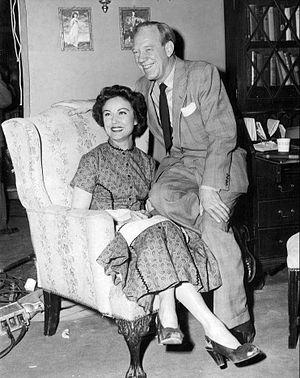
Paul Hartman est un acteur, chanteur et danseur américain, né le 1ᵉʳ mars 1904 à San Francisco, mort le 2 octobre 1973 à Los Angeles.